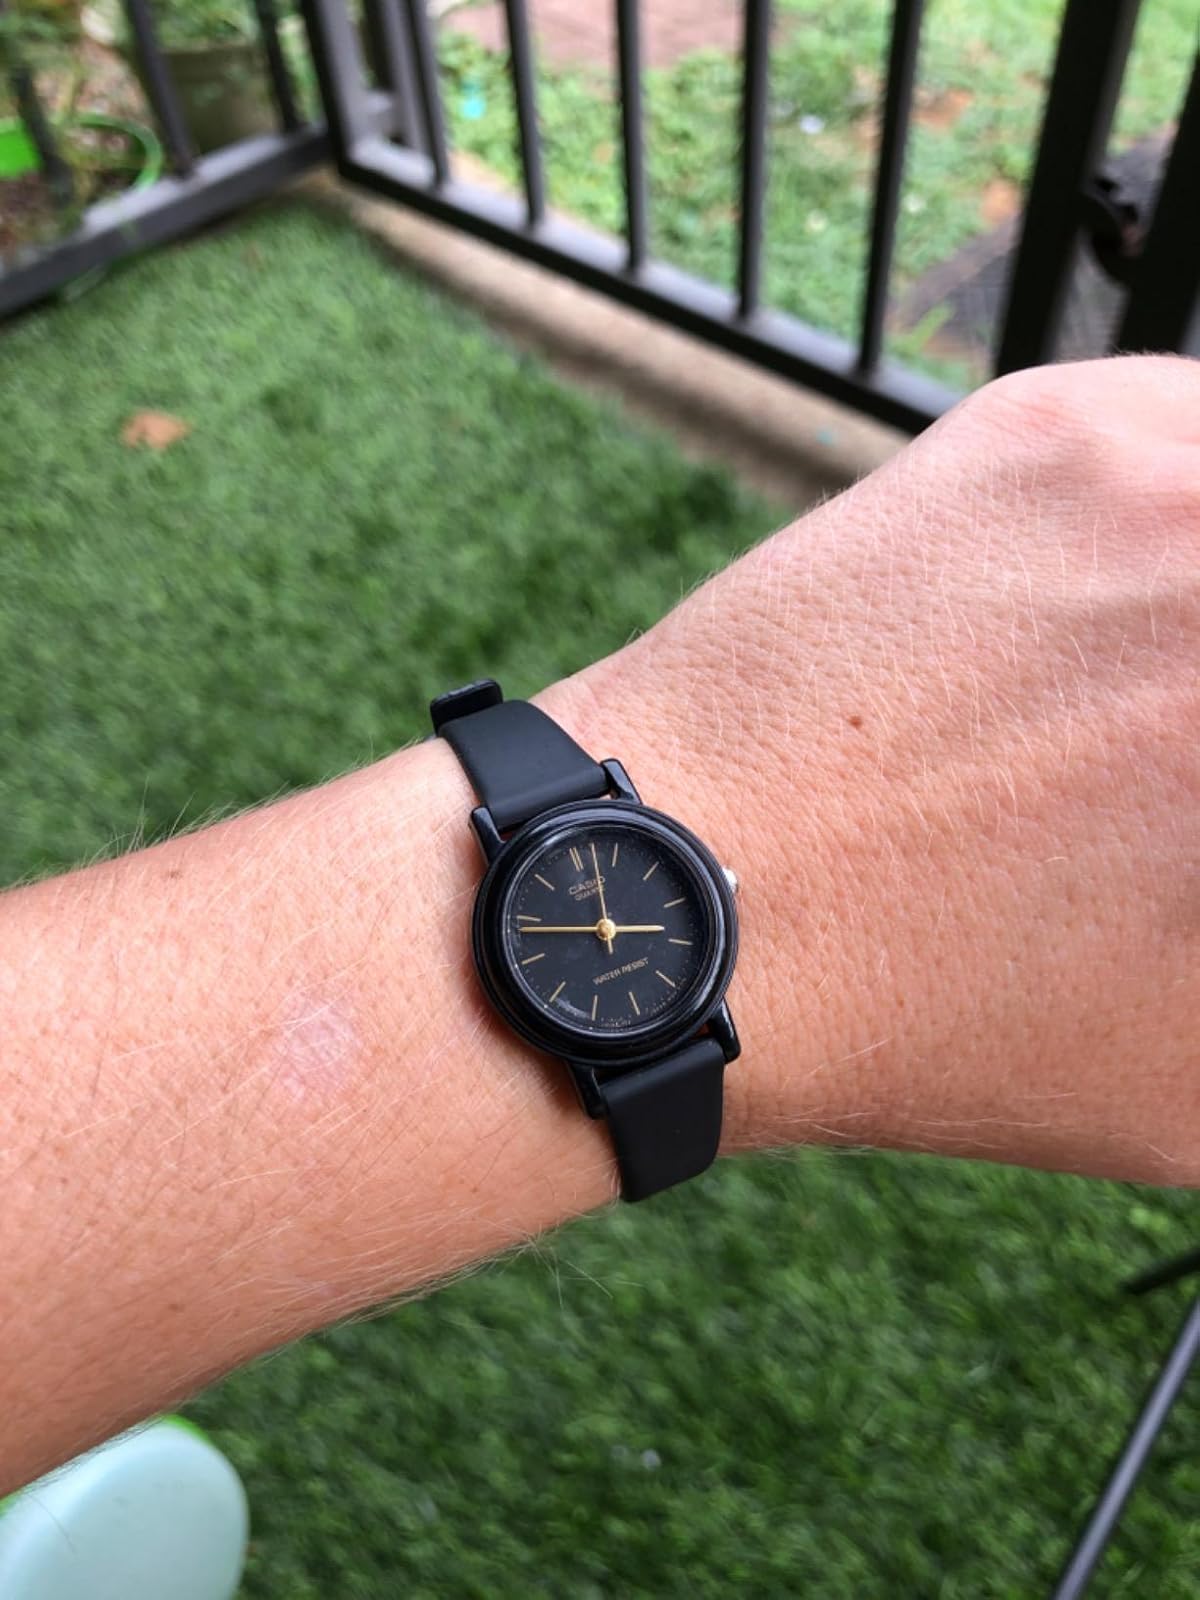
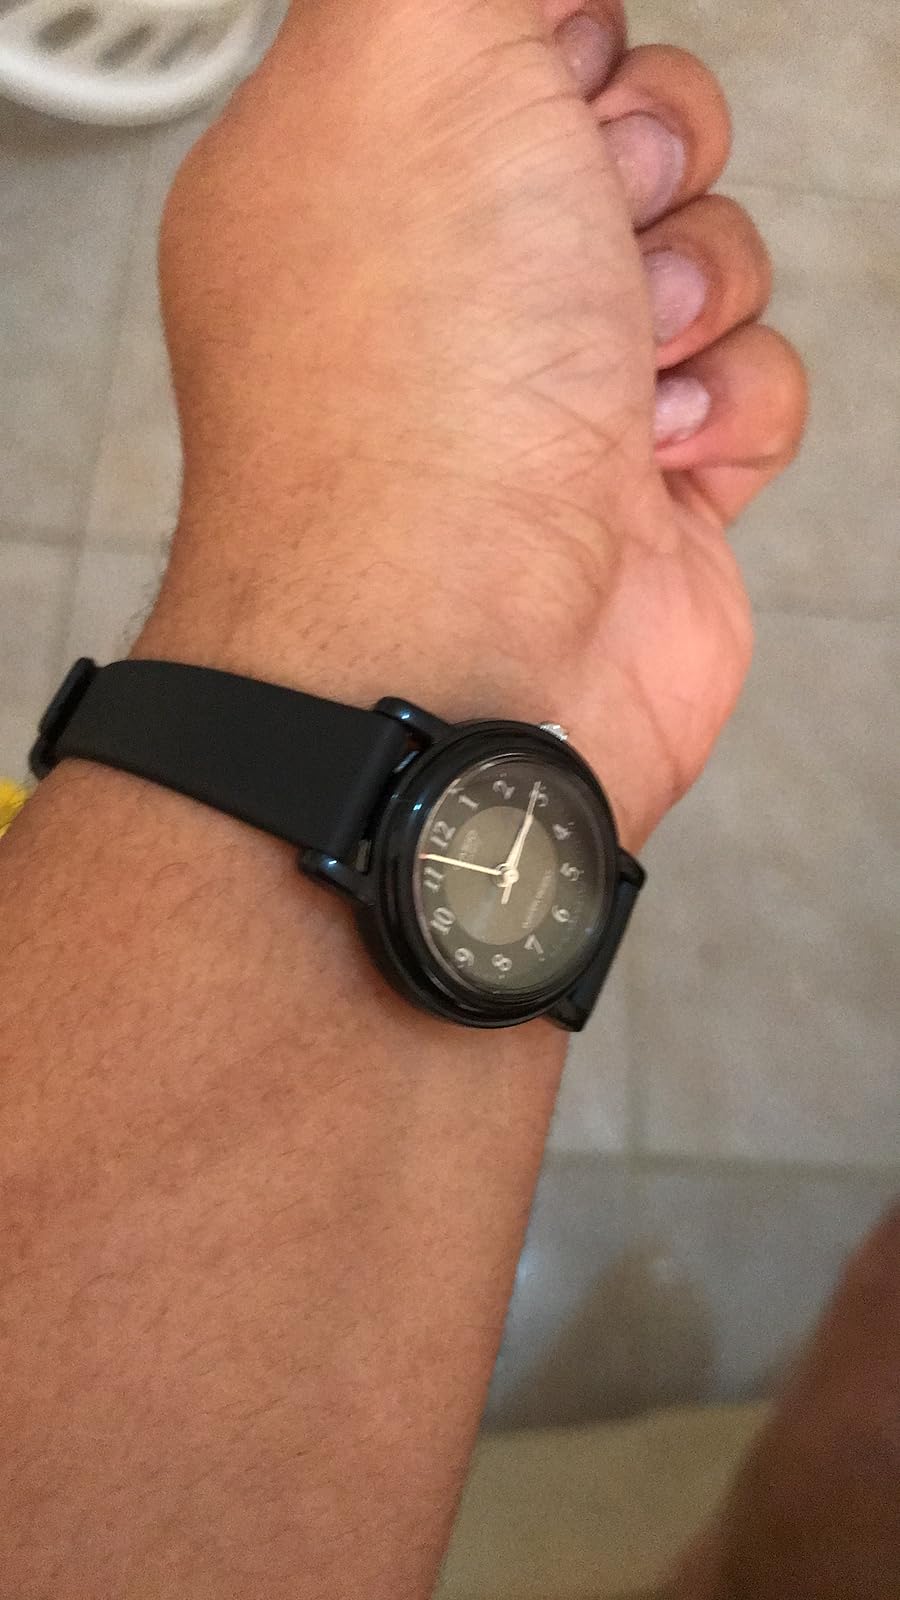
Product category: accessories_watch
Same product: no